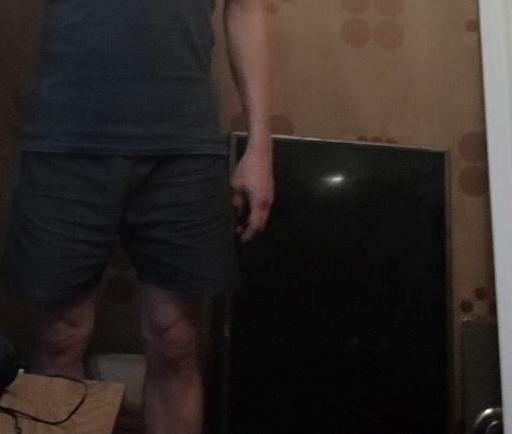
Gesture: no_gesture